Marshall Islands–United States relations

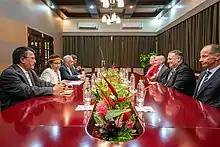
Marshall Islands President Hilda Heine meets with US Secretary of State Mike Pompeo in 2019

During World War II, the United States took control of the islands from Japan (which governed them as part of the South Seas Mandate) in the 1944 Gilbert and Marshall Islands campaign. The US military conducted nuclear testing on Bikini Atoll in 1946 through 1958. In 1965, the US government formed the Congress of Micronesia, a plan for increased self-governance of Pacific islands. The Trust Territory of the Pacific Islands in 1979 provided independence to the Marshall Islands, whose constitution and president were formally recognized by the US.